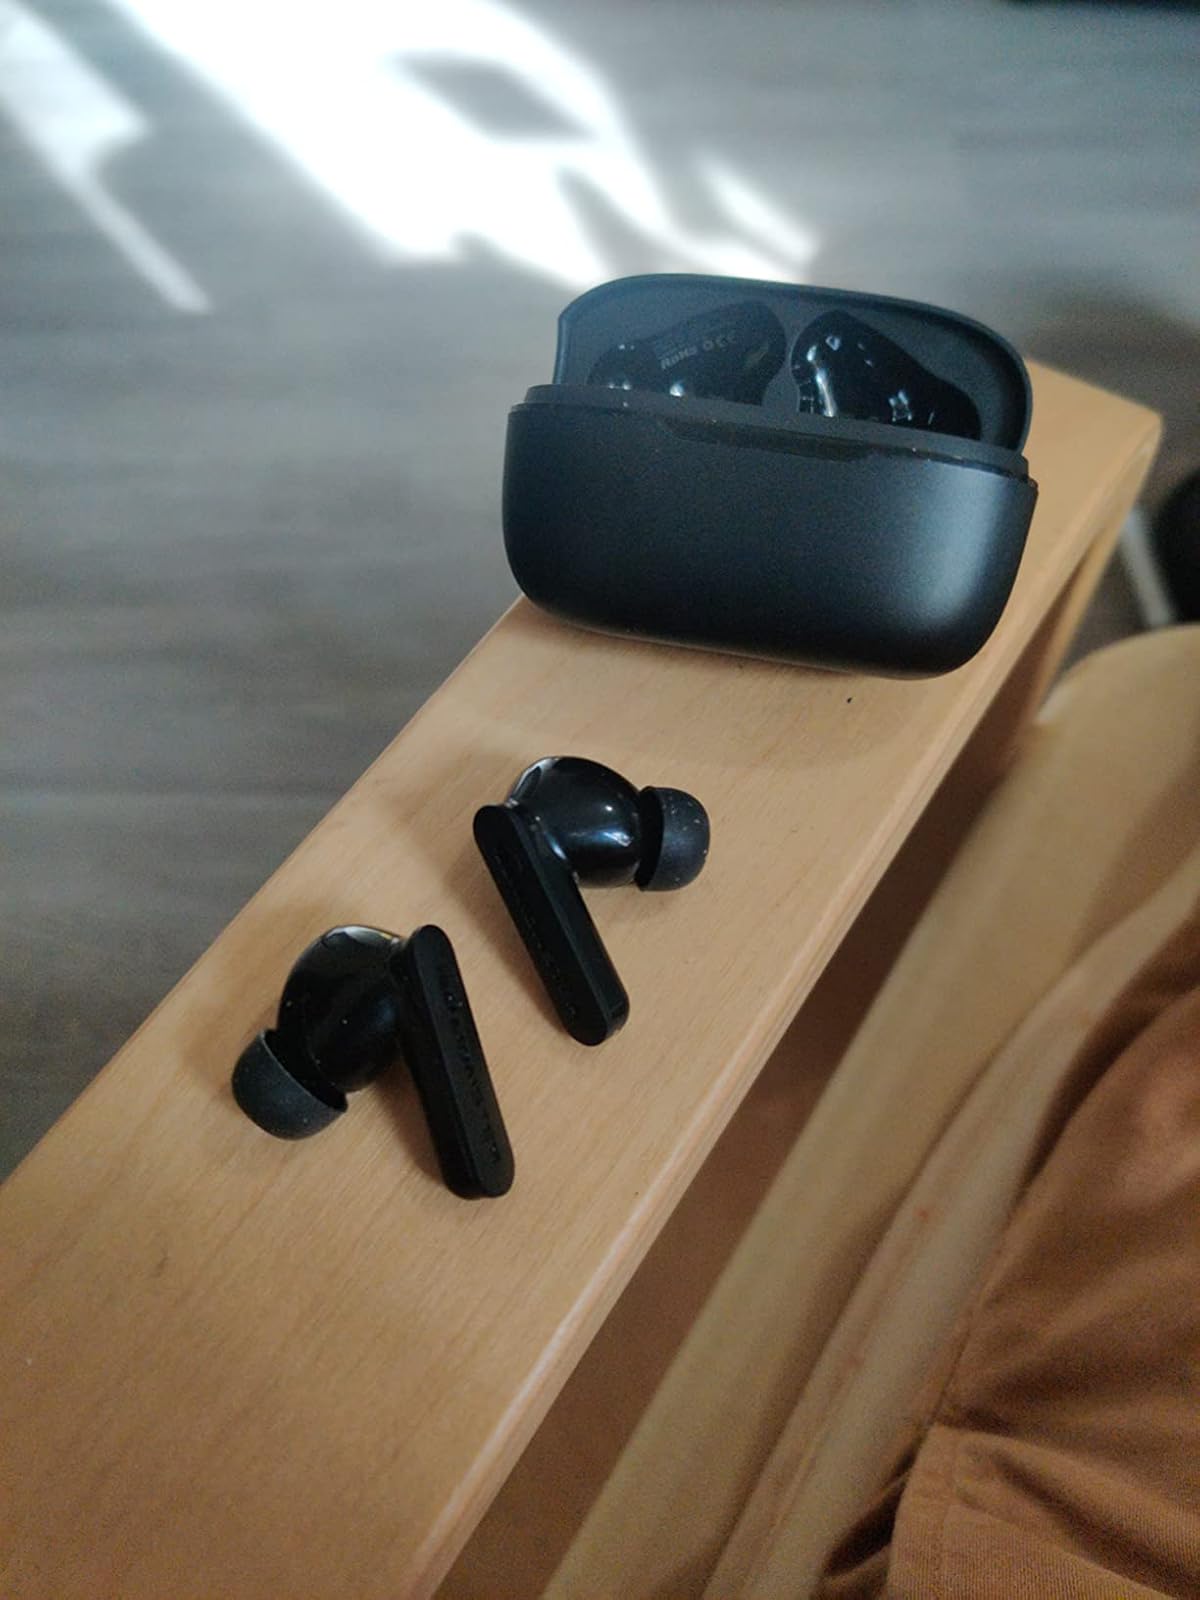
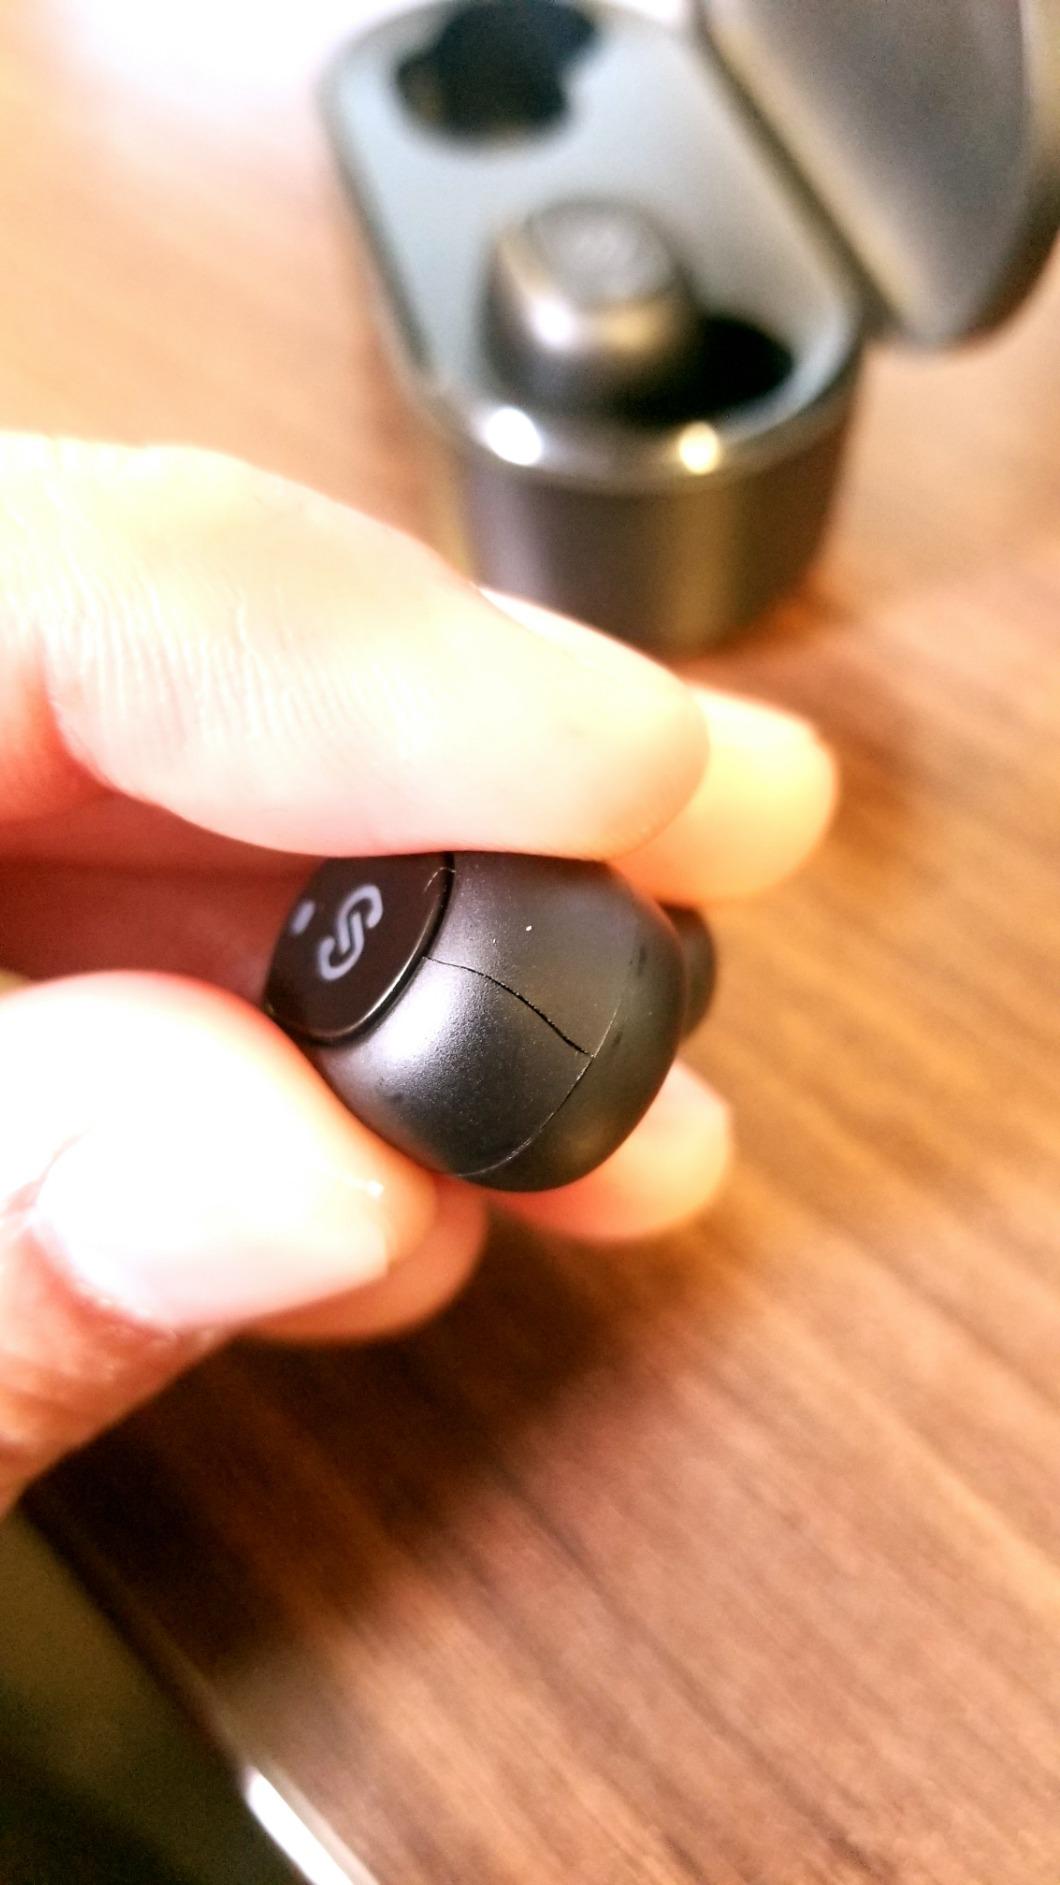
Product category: earbuds
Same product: no